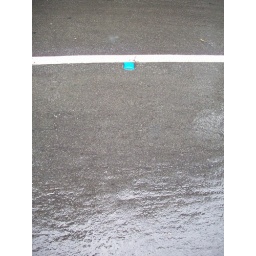
blue thing in the road #2